Scarborough City Centre

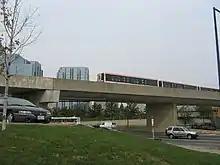
A train from Line 3 Scarborough between McCowan station and Scarborough Centre station (circa 2005).

The neighbourhood is connected to public transit services at operated by the Toronto Transit Commission (TTC). Scarborough Centre station is the primary station of the city centre, used by the TTC bus system, and Line 3 Scarborough trains. In addition to Scarborough Centre station, two other stations from Line 3 Scarborough are situated in Scarborough Centre, Midland station is a station west of Scarborough Centre, situated along the centre's western boundary, while McCowan station is situated east of Scarborough Centre station, and acts as the line's terminus. Line 3 will be demolished and in its place, Line 2 Bloor-Danforth will be extended, relocating Scarborough Centre station by 2029–30. Once extended, Line 2 will provide a one-seat ride to Downtown Toronto from Scarborough City Centre.